Jakob Philipp Fallmerayer

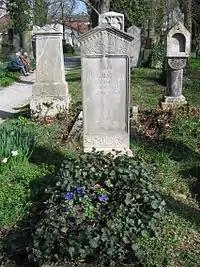
Fallmerayer's tombstone, Alter Südfriedhof, Munich.

In reaction the ultramontanist party in Munich launched an organized offensive, in both the press and in official circles, to discredit Fallmerayer. An article published in the "Tiroler Zeitung" claimed that, as a result of unspecified transgressions committed in Athens, Fallmerayer had been punished by rhaphanidosis. On January 25, Peter Ernst von Lasaulx proposed the formation of a commission to consider Fallmerayer's expulsion from the Academy; despite a spirited defense of Fallmerayer by Leonhard von Spengel, the motion was passed with a vote of 10 to 8. The commission was formed in March, and while it declined to expel Fallmerayer, resolved to compose an official rebuke, which was published in the "AZ" on March 12.